Capture of Belle Île

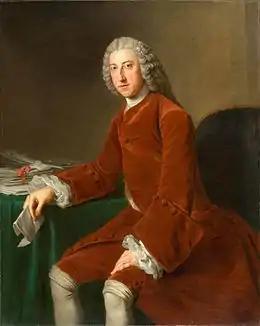
The Southern Secretary, William Pitt, was the author of the expedition against Belle Île and pushed ahead with it despite widespread doubt amongst his colleagues.

In 1756, Britain and France had formally gone to war after initial clashes in North America. The French began the war successfully by capturing Menorca a British island in the Mediterranean. After this Britain had gained the initiative at sea and had begun a series of naval incursions on the French coast, such as the Raid on Rochefort (1757) and the Raid on Cherbourg (1758), pioneered by the Southern Secretary William Pitt. While the practical success of these was limited, they caused serious alarm throughout France and forced the French government to detach large numbers of troops to guard coastal areas against further British raids. Pitt suspended the campaign in late 1758 following an unsuccessful landing at Saint Cast, while remaining open to the idea of further operations against the vulnerable French coast.